Eddie Gaven

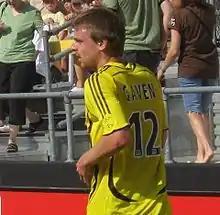
Gaven in 2007

Eddie Gaven (born October 25, 1986) is an American former soccer player who played 11 seasons in Major League Soccer, primarily with the Columbus Crew. In July 2012, Gaven became the youngest player to play in 250 MLS matches at 25 years and 257 days old.